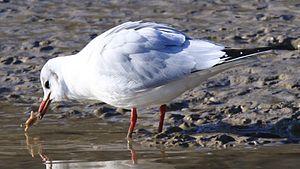
Vue rapprochée d' une mouette rieuse qui se nourrit d' une ophiure dont elle avale les bras en les coupant avec son bec. Une ophiure est un animal marin invertébré qui fait partie de l' embranchement des échinodermes. Elle fait partie de la même famille que l' étoile de mer. Cette photographie a été prise à marée basse dans le Port de Plaisance des Minimes à La Rochelle (France).
La Mouette rieuse est une espèce d'oiseaux de la famille des Laridae qui regroupe notamment les Mouettes et les Goélands.